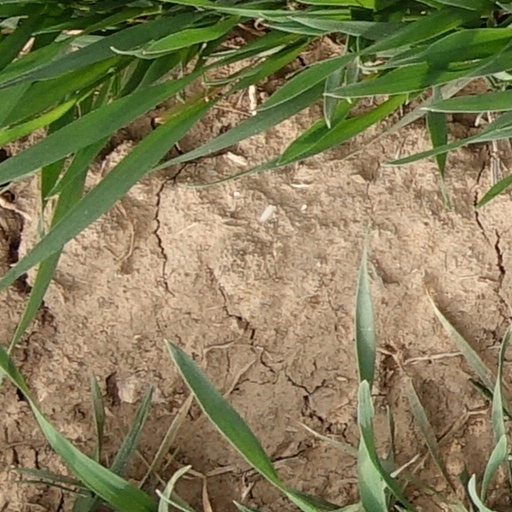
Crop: wheat